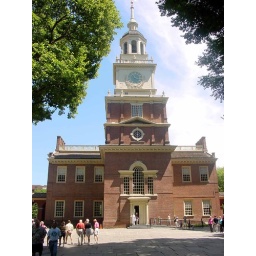
South side of Independence Hall. I liked how the clock tower was framed by the leaves of the trees.